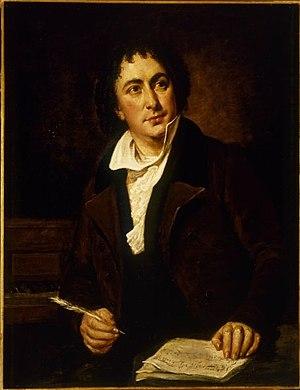
Isaac Nathan, né en 1790 à Canterbury et mort le 15 janvier 1864 à Sydney, est un compositeur, musicologue et journaliste britannique qui a terminé une carrière mouvementée en devenant le « père de la musique australienne ».